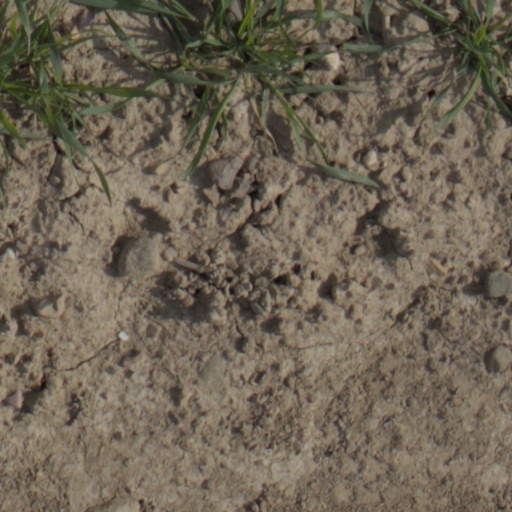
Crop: wheat